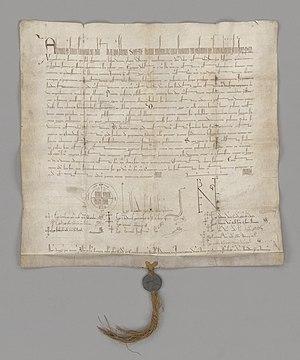
L'Abbaye de Rijnsburg a été fondée en 1133 par Petronille de Lorraine, la veuve du comte Florent II de Hollande, lors de sa régence pour son fils Thierry VI de Hollande.